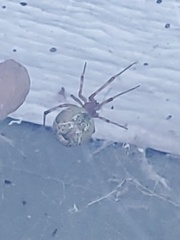
Species: Parasteatoda_tepidariorum